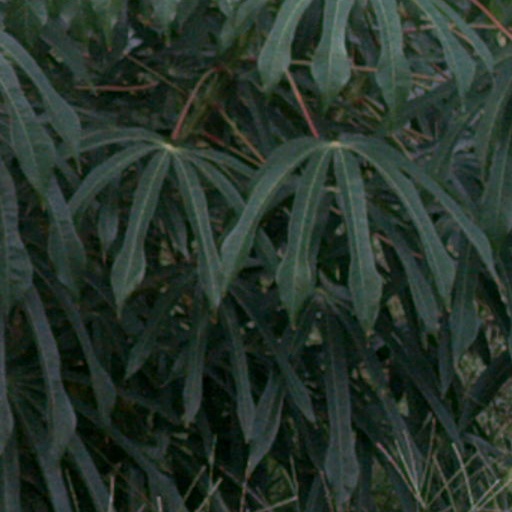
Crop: cassava